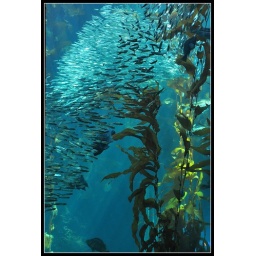
Liquid silver in the seaweed forest